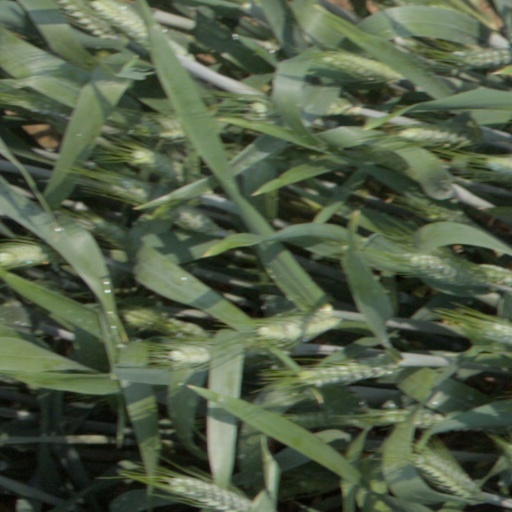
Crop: wheat